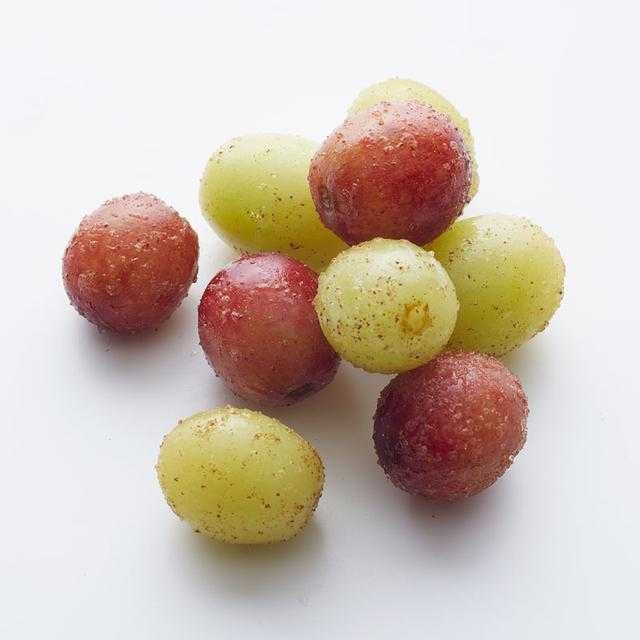
Label: Grapes